Bureau of Immigration Bicutan Detention Center

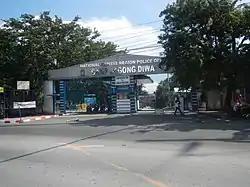
The gate of Camp Bagong Diwa, within which the Bicutan Detention Center sits.

The Bureau of Immigration Bicutan Detention Center (BI–Bicutan) is the principal immigration detention center administered by the Bureau of Immigration of the Philippines. Located inside Camp Bagong Diwa, in Lower Bicutan, Taguig, the facility is known internally as the Warden Facility and Protection Unit (WFPU). However, in press releases and public statements, the Bureau variously refers to the facility as a "jail", "warden facility" or "detention center". The function of the facility is to hold foreign detainees who are awaiting deportation, for example, because they have pending criminal cases, or because they are accused of having overstayed their visas.